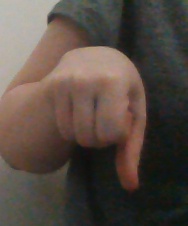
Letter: waw